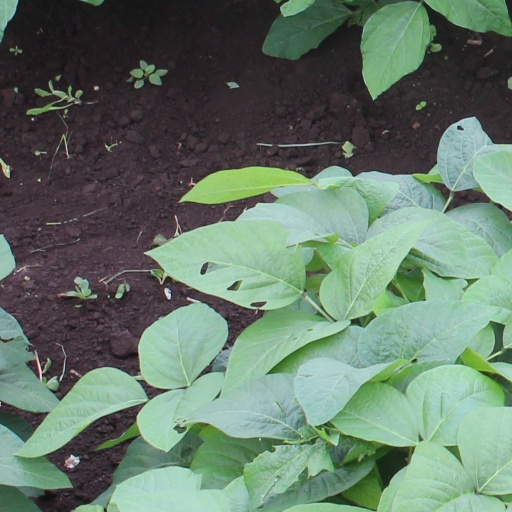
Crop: soybean